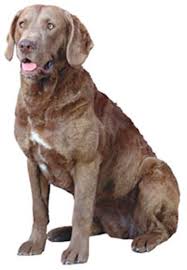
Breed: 215-n000075-Chesapeake_Bay_retriever